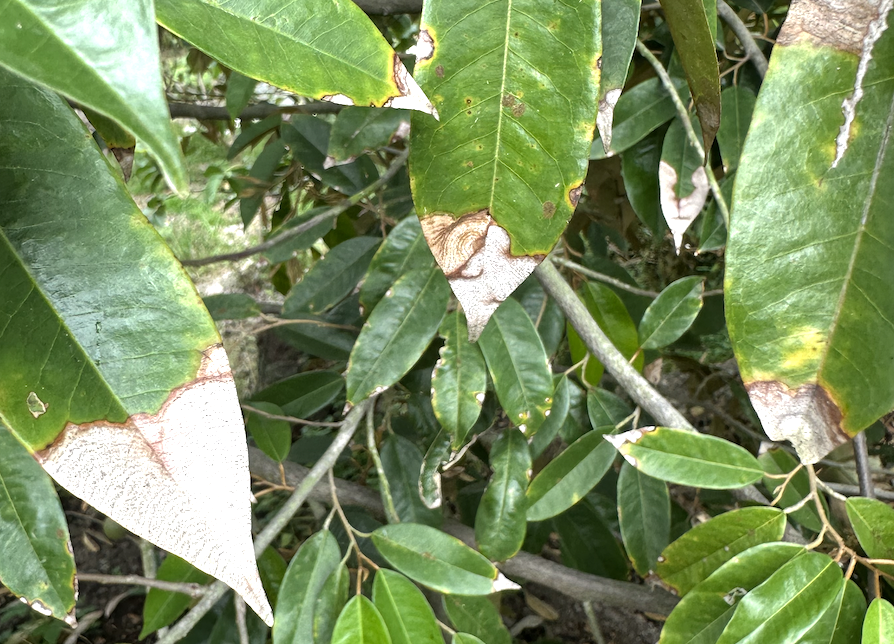
Label: anthracnose_disease